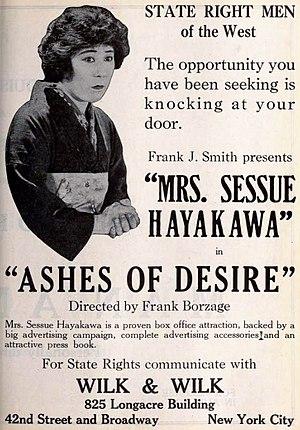
The Curse of Iku est un film muet d'aventures américain, réalisé par Frank Borzage, sorti en 1918.